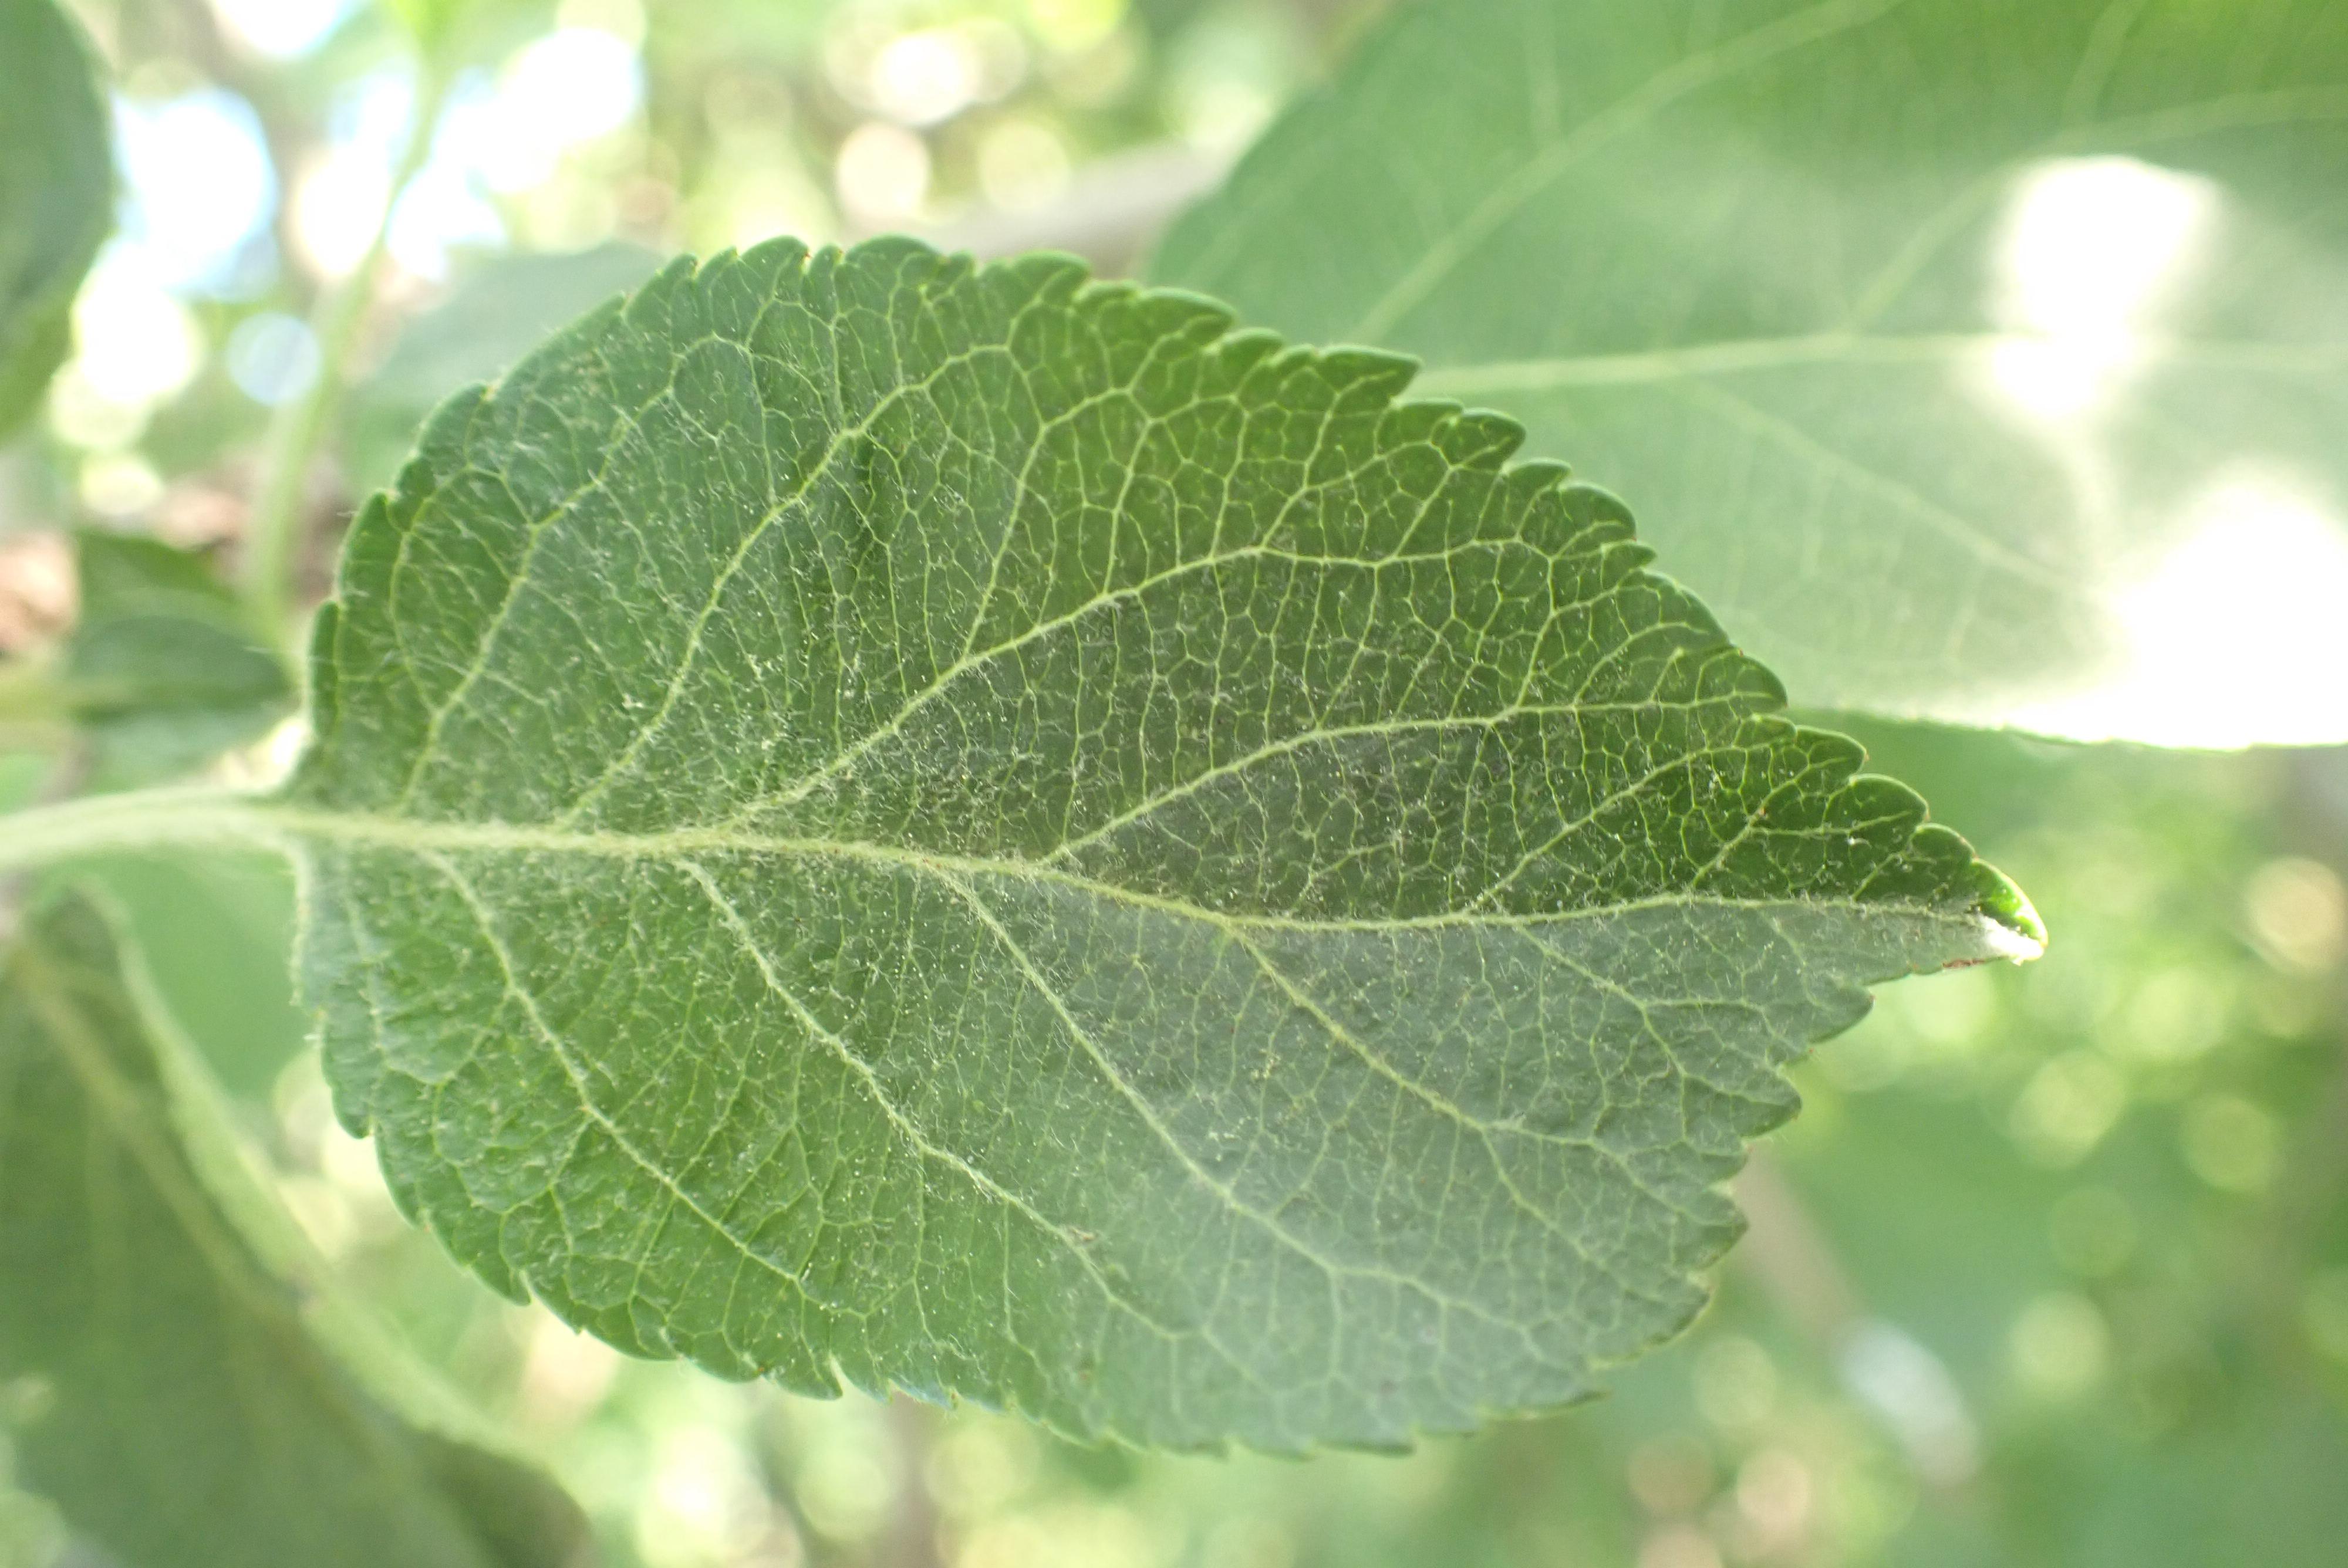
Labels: healthy